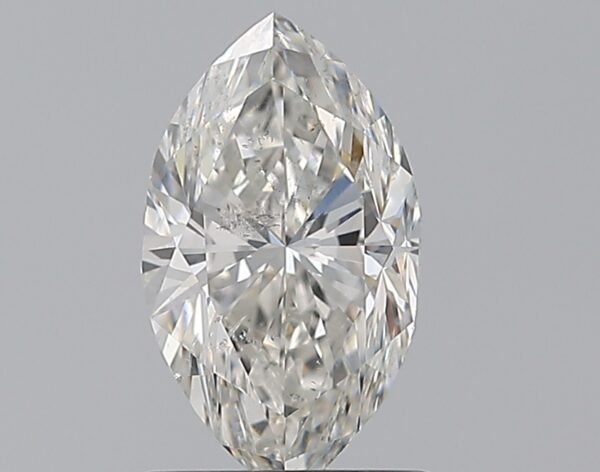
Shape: marquise
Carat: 1
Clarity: SI2
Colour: G
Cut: GD
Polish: VG
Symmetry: GD
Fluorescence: N
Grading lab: GIA
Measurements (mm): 8.92 x 5.11 x 3.58